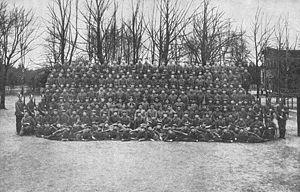
Heikki Nurmio était un colonel des Jägers finlandais, également écrivain sous le pseudonyme de Aarne Mustasalo. Il est connu pour avoir écrit les paroles de la Jääkärien marssi dont la musique a été composée par Jean Sibelius en 1917.